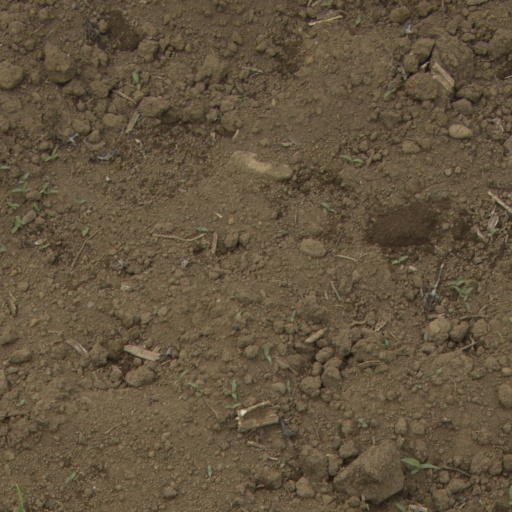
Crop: Jerusalem artichoke